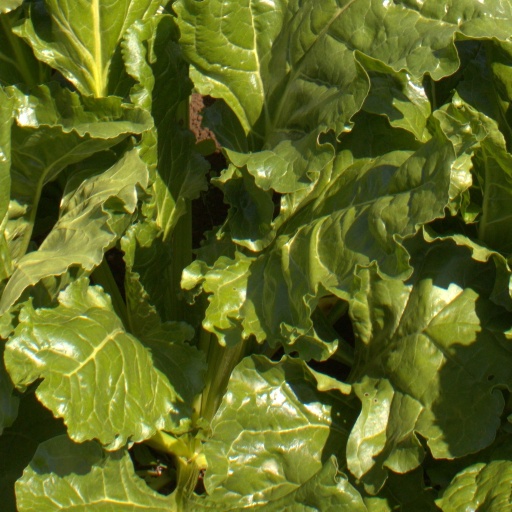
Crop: sugar beet